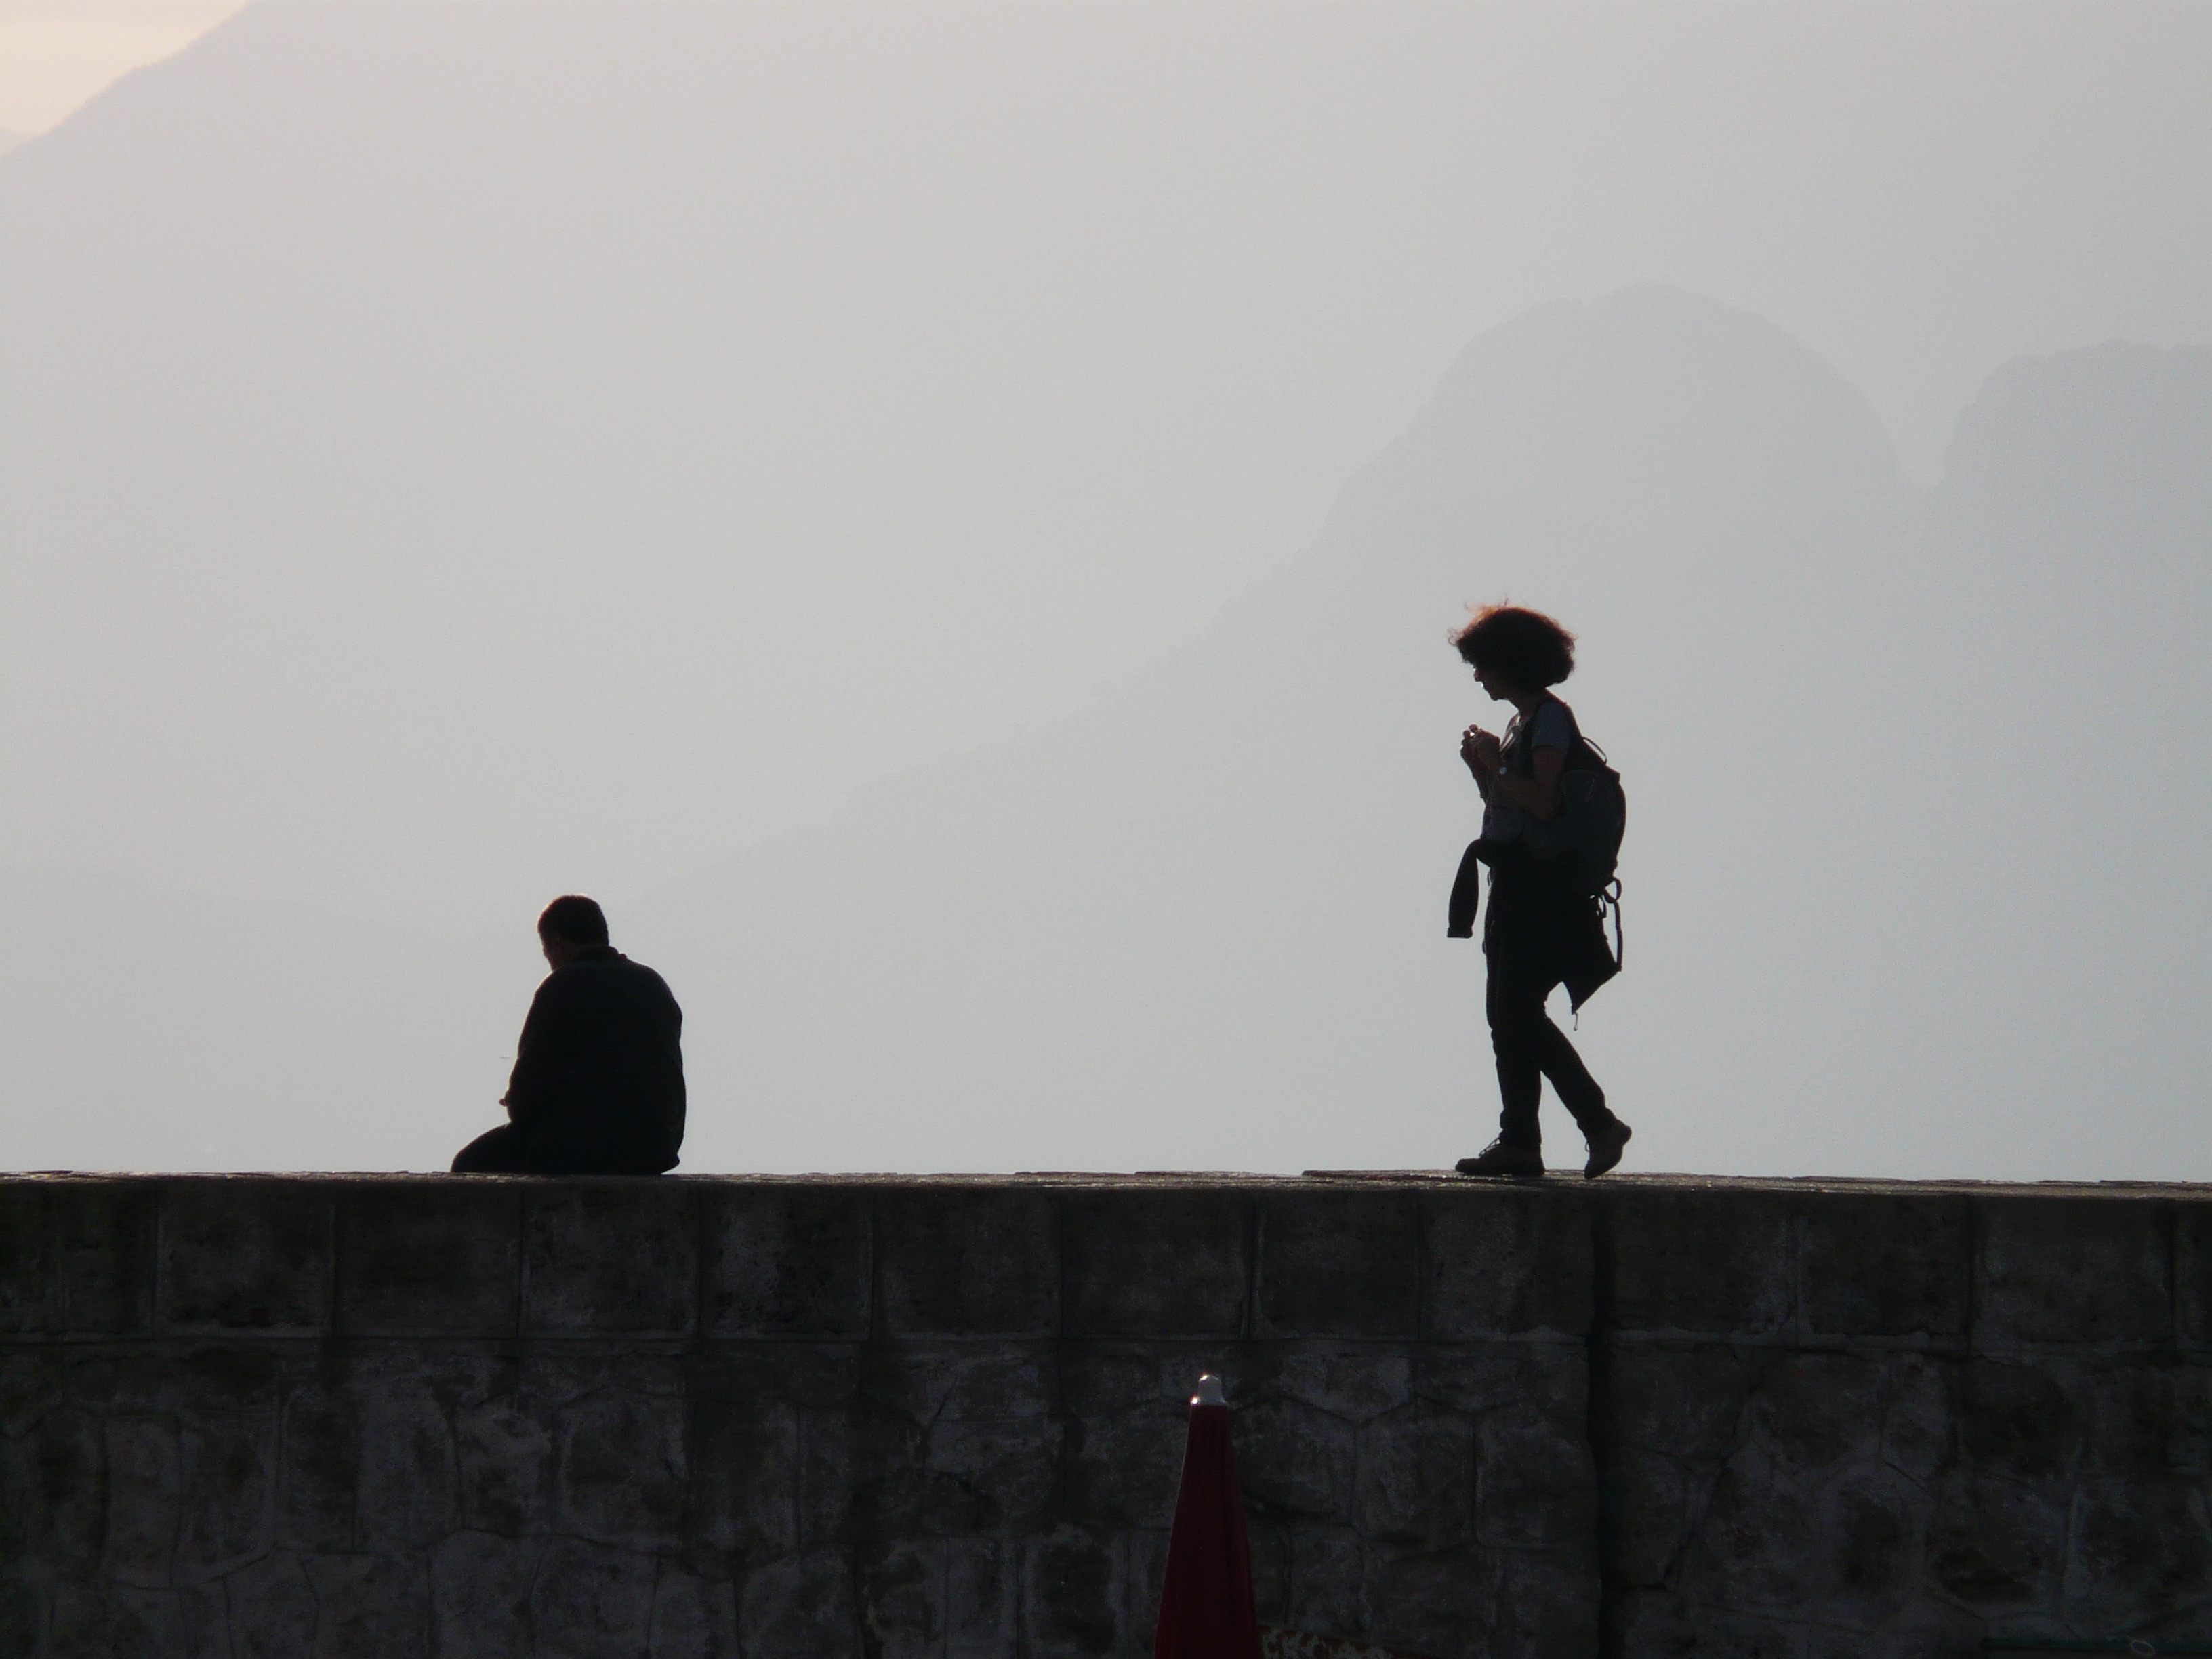
silhouette, run, wall, pier, tourist, shadow, human, rest, black, sit, photograph, back light, personal, tourist information